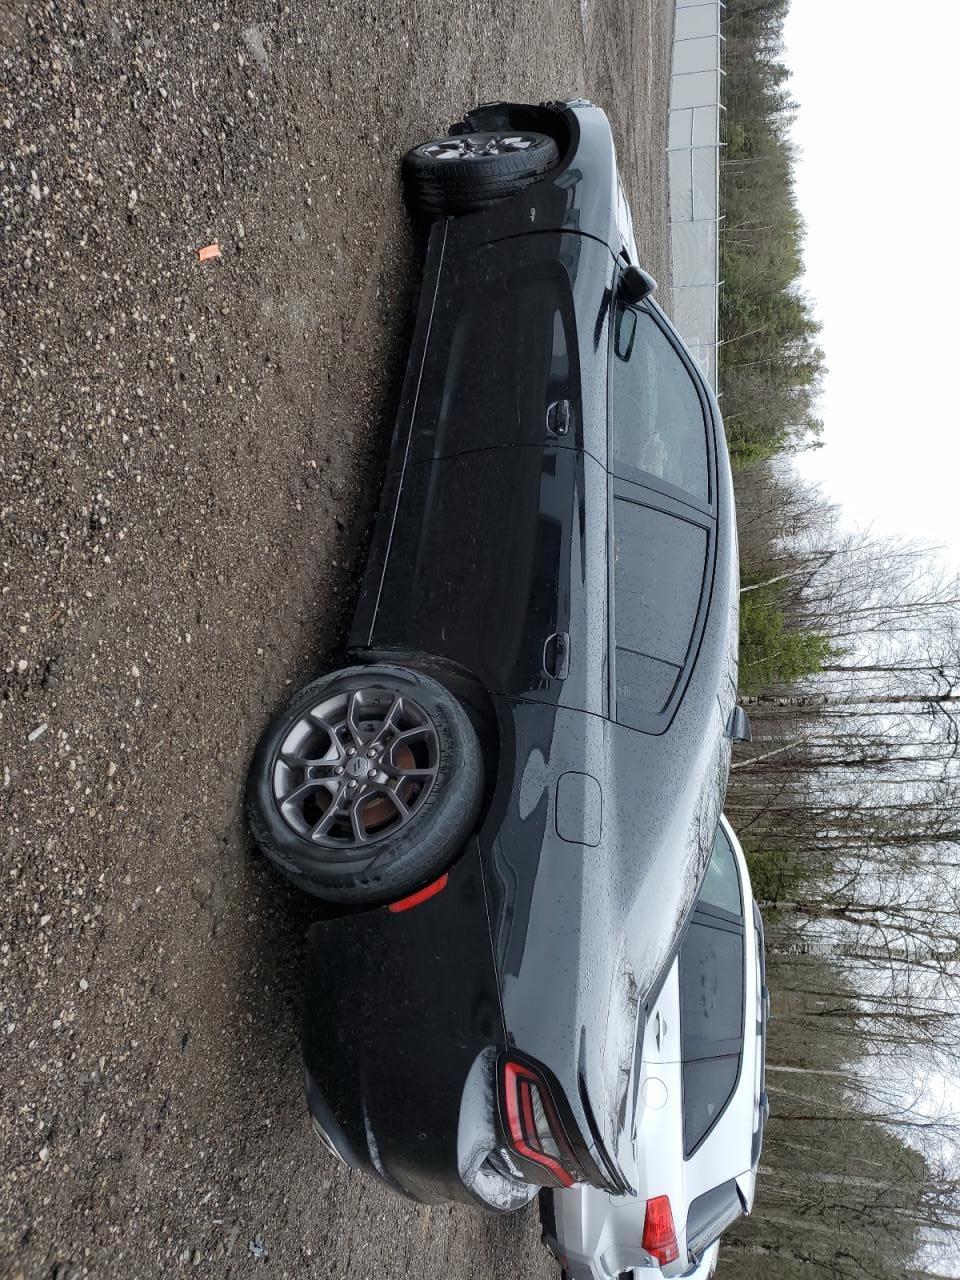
Aucun dommage détecté.
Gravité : aucun